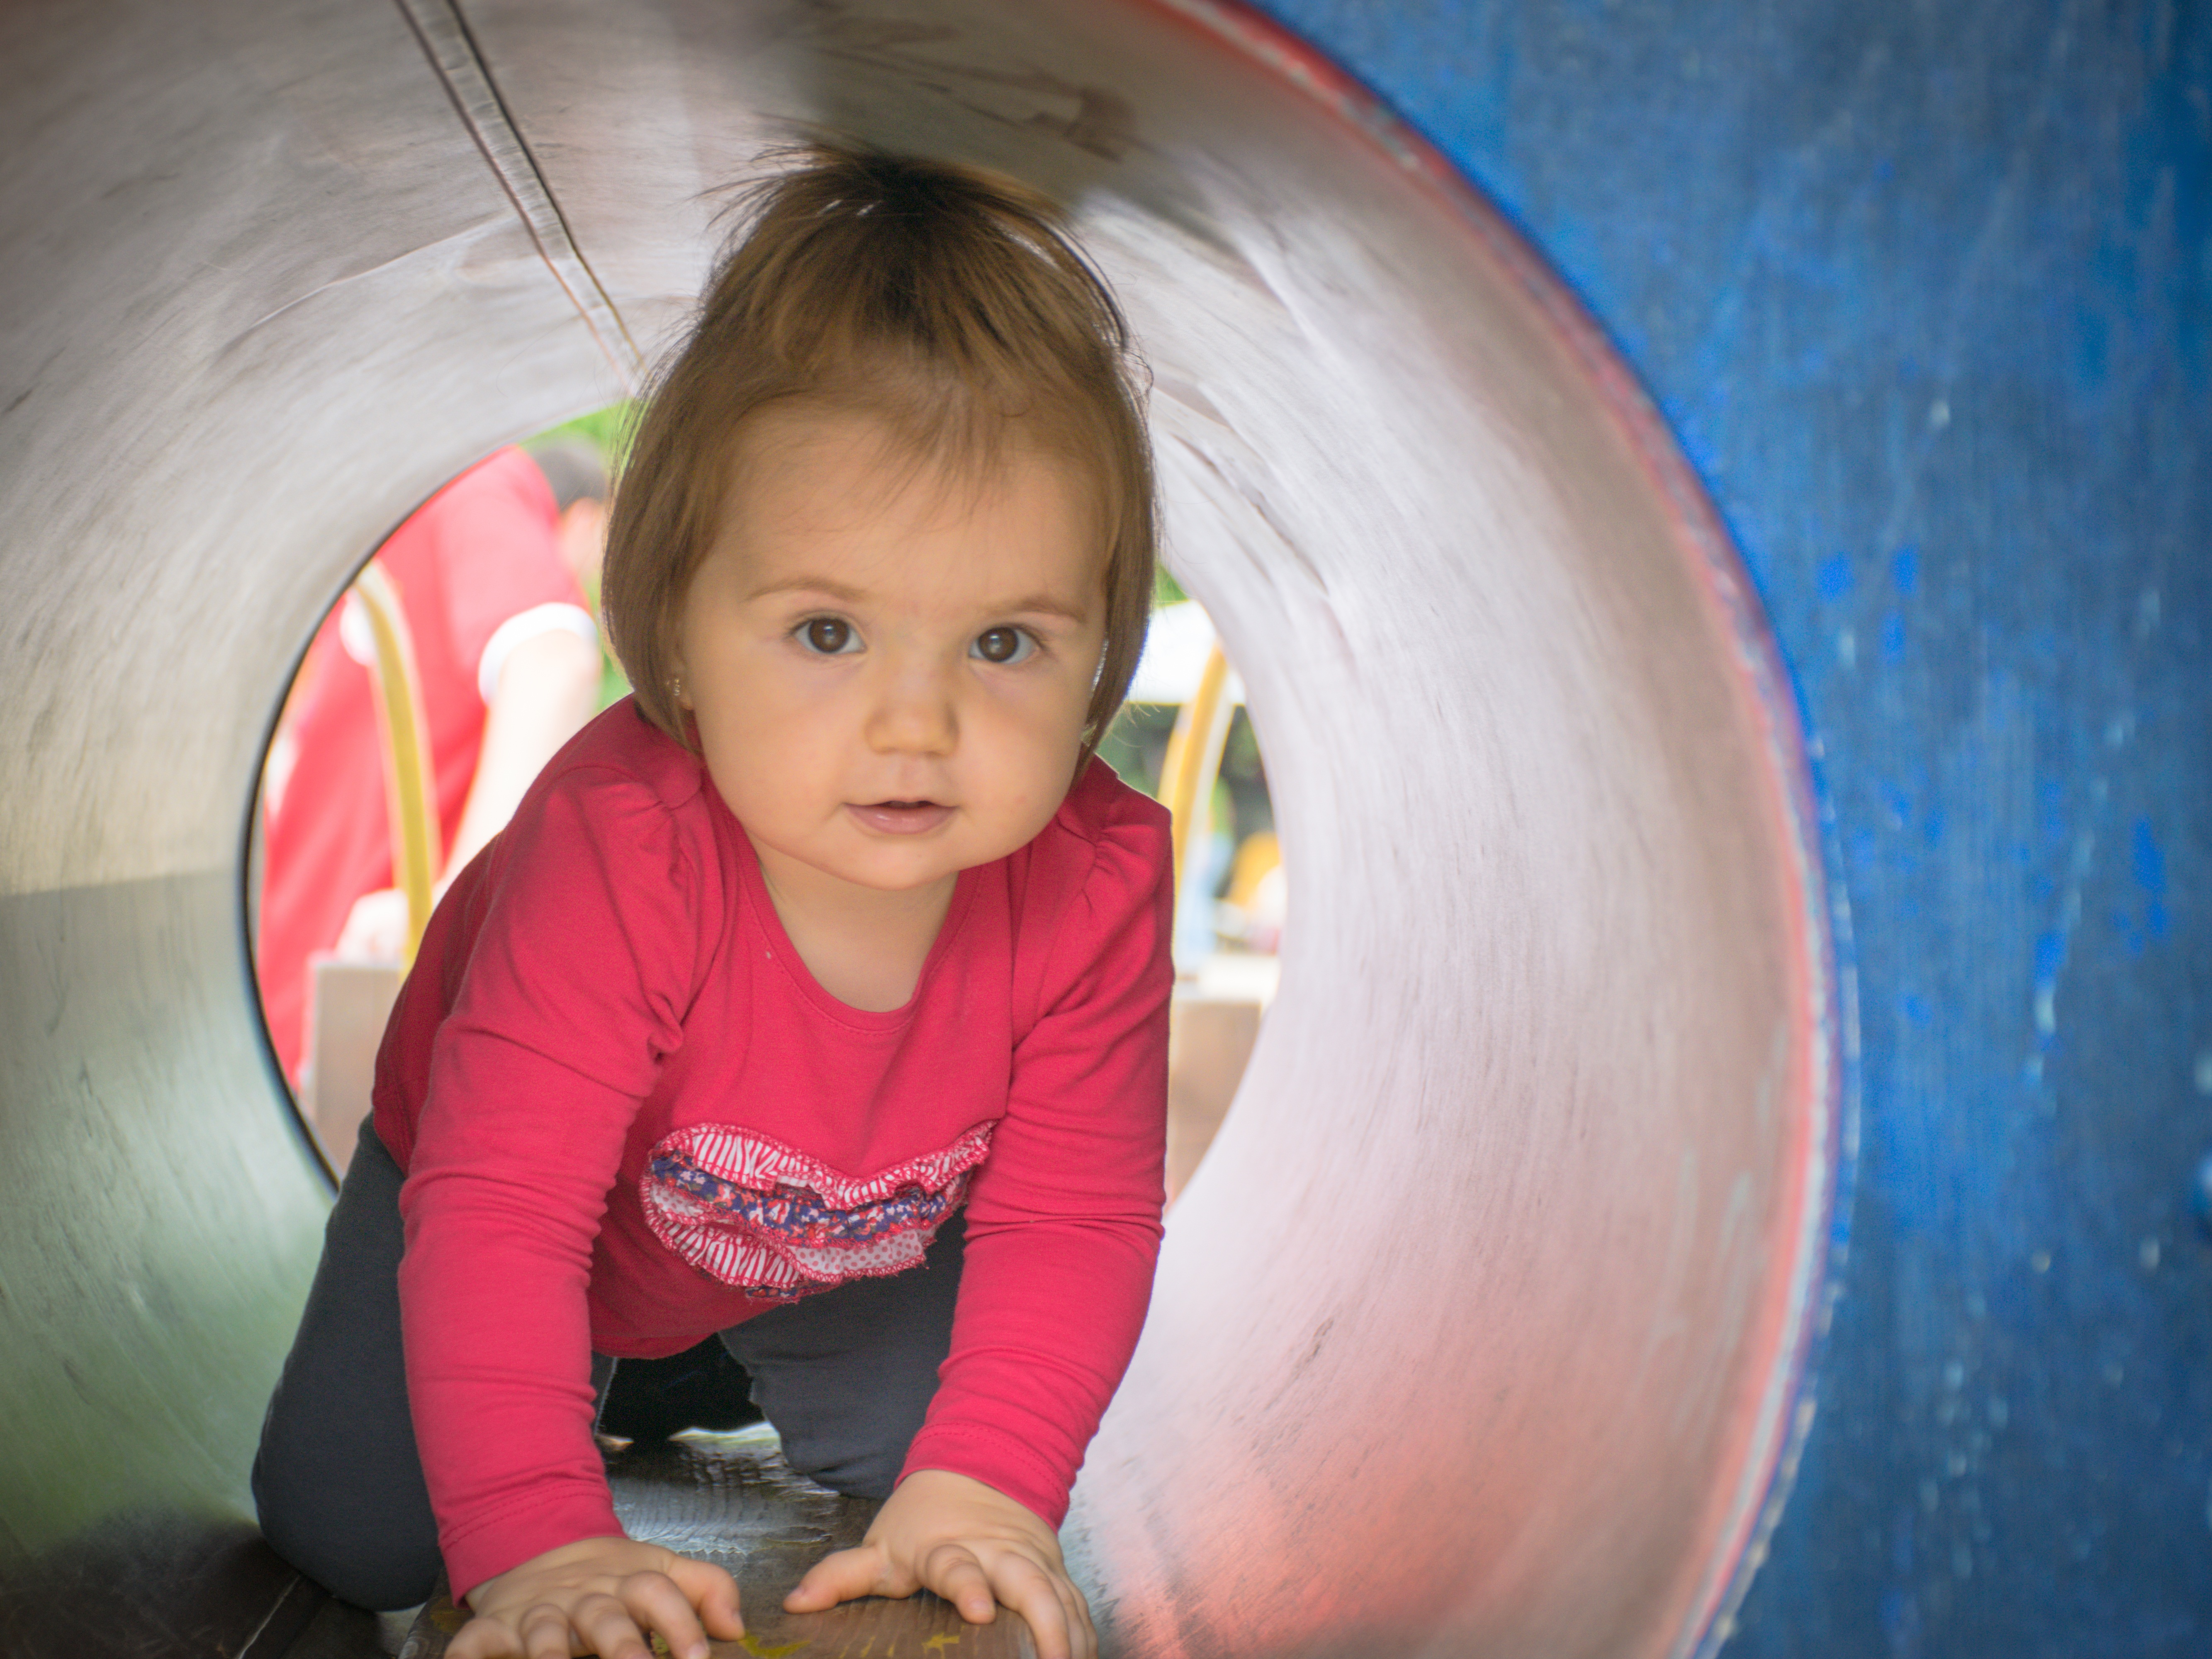
girl, play, cute, portrait, color, sitting, child, baby, fun, happiness, infant, toddler, eye, skin, organ, human positions